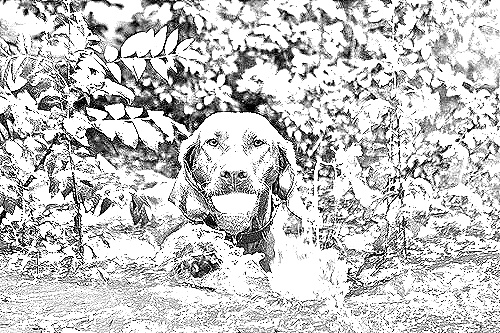
Portrait style: Sketch Portrait